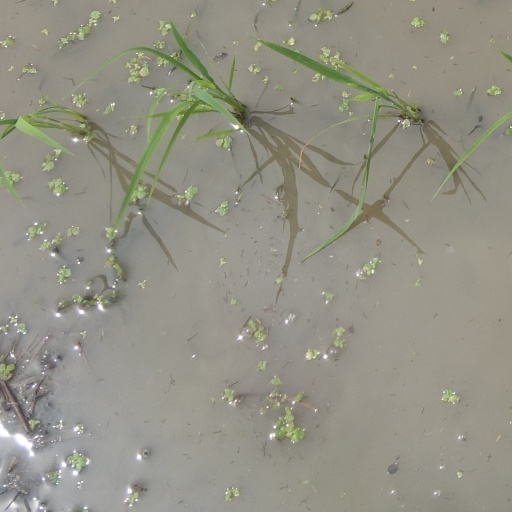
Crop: rice